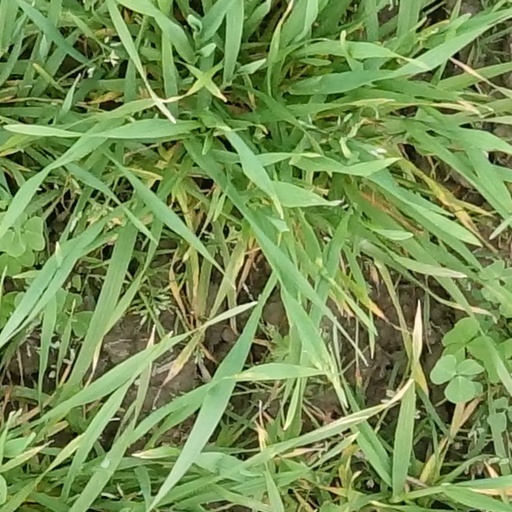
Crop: wheat